William Adams Nicholson

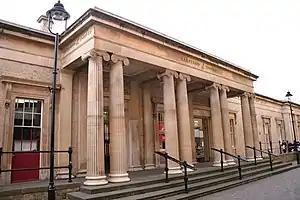
Lincoln St Mark's Station

. Nicholson made extensive alterations to the east end of the Stonebow, when the building that had housed the old City prison was pulled down. The present building to the east of the Stonebow, completed in 1842, now contains the Mayor's Parlour